Gustaf Håkansson

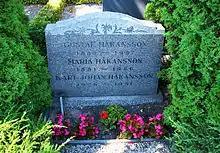
Gustaf and Maria Håkansson's grave by Kvistofta Church

He was almost 102 years old at the time of his death, and his wife Maria, who died a year before Hakansson, almost 105. The couple are buried in the cemetery of Kvistofta Church, together with a son who had died young.